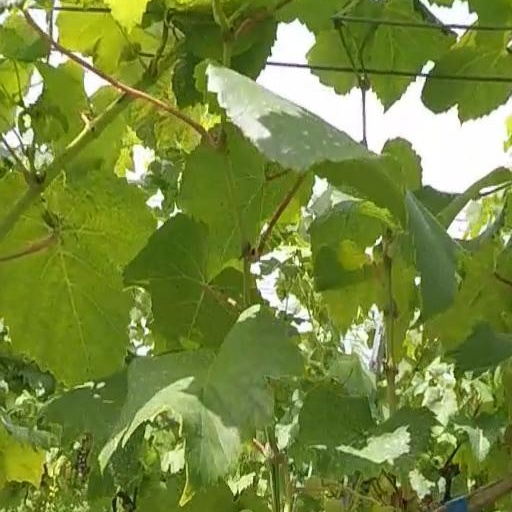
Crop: grape